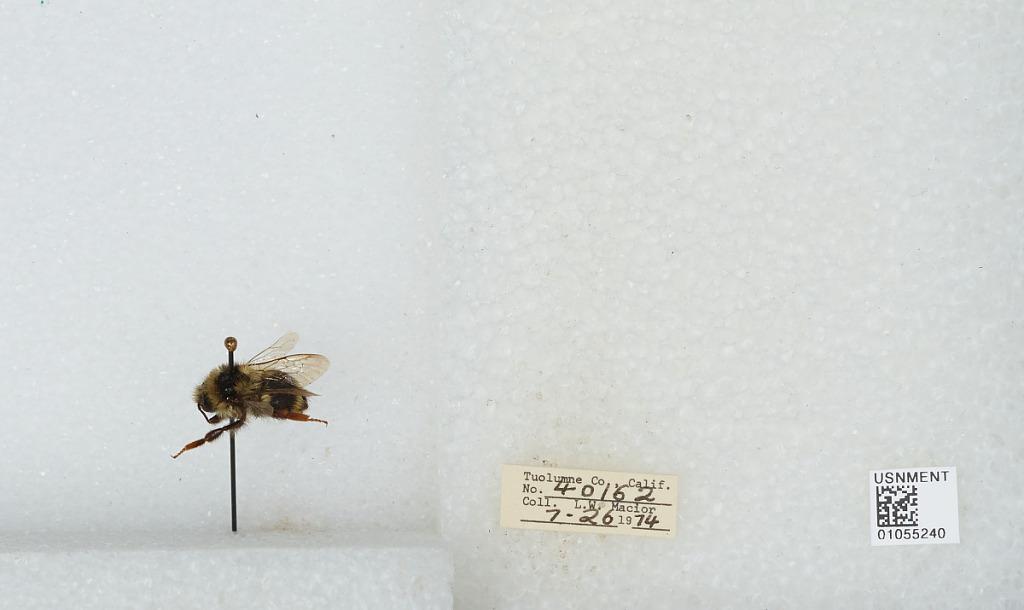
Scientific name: Bombus bifarius nearcticus
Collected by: L. Macior
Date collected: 1974-7-26
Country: United States
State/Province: California
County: Tuolumne
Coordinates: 38.02, -119.93